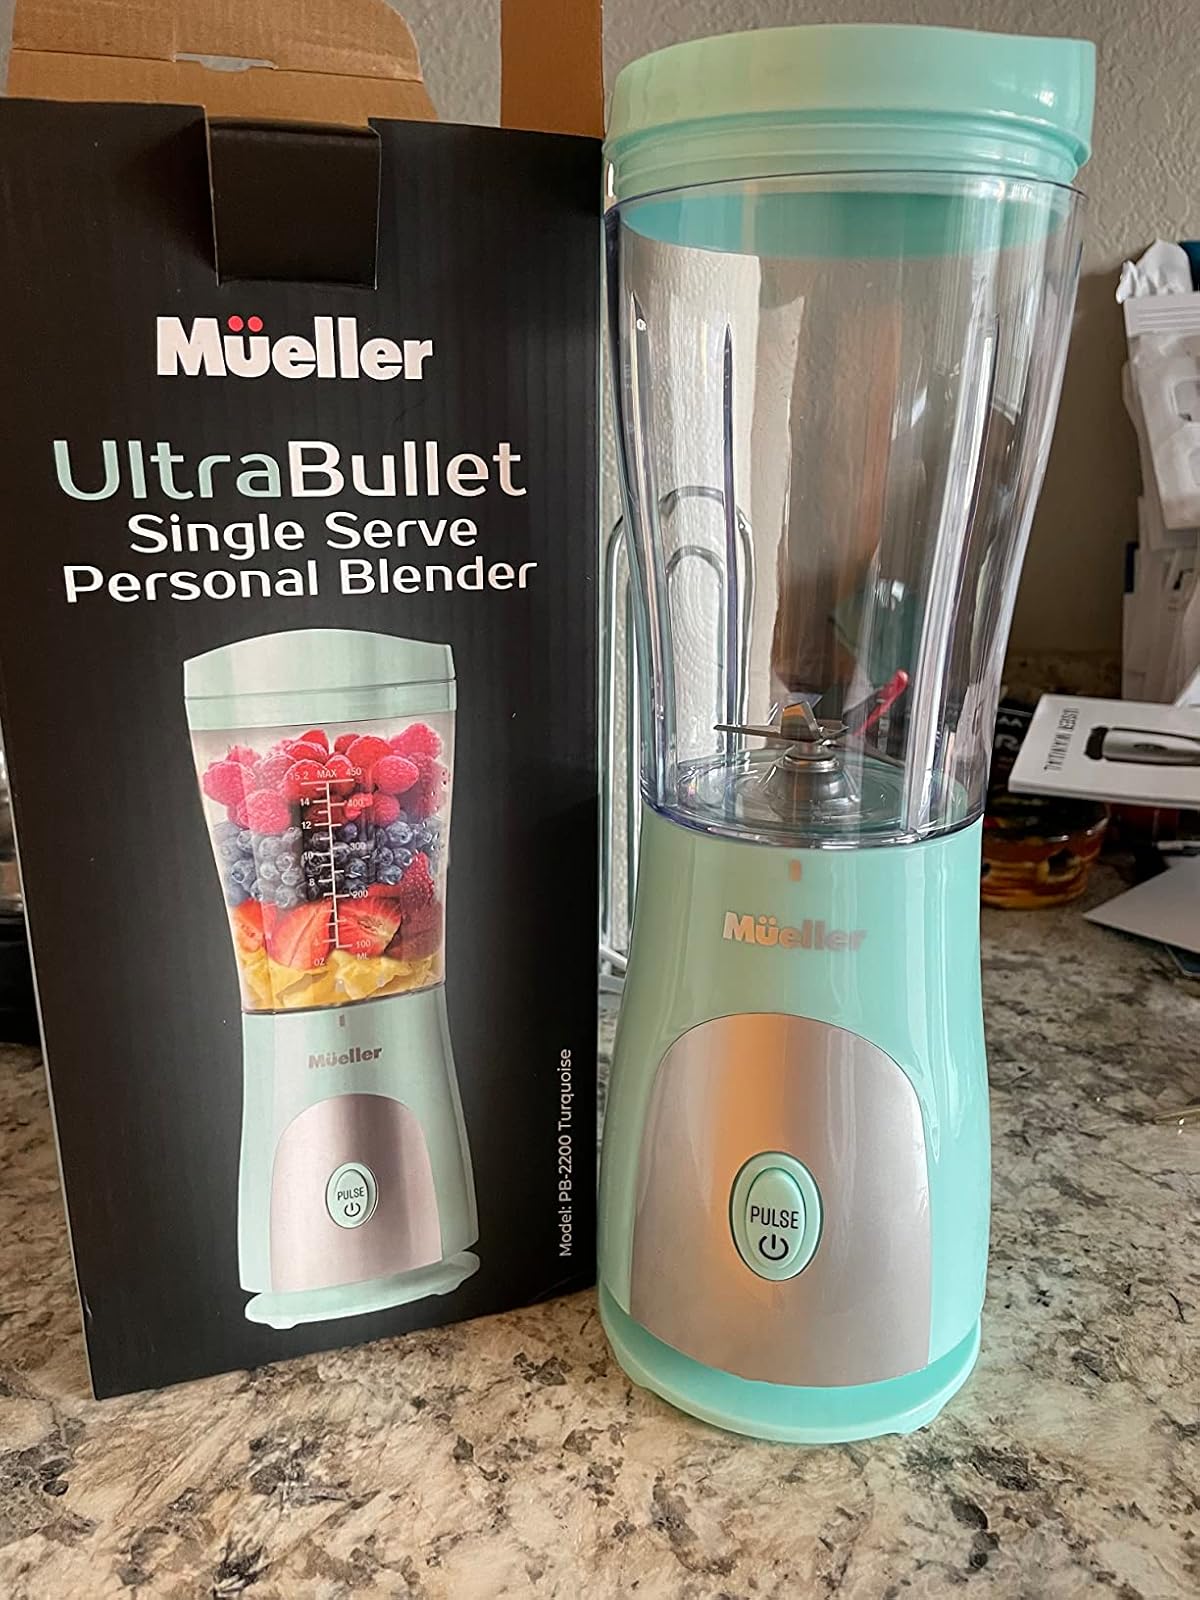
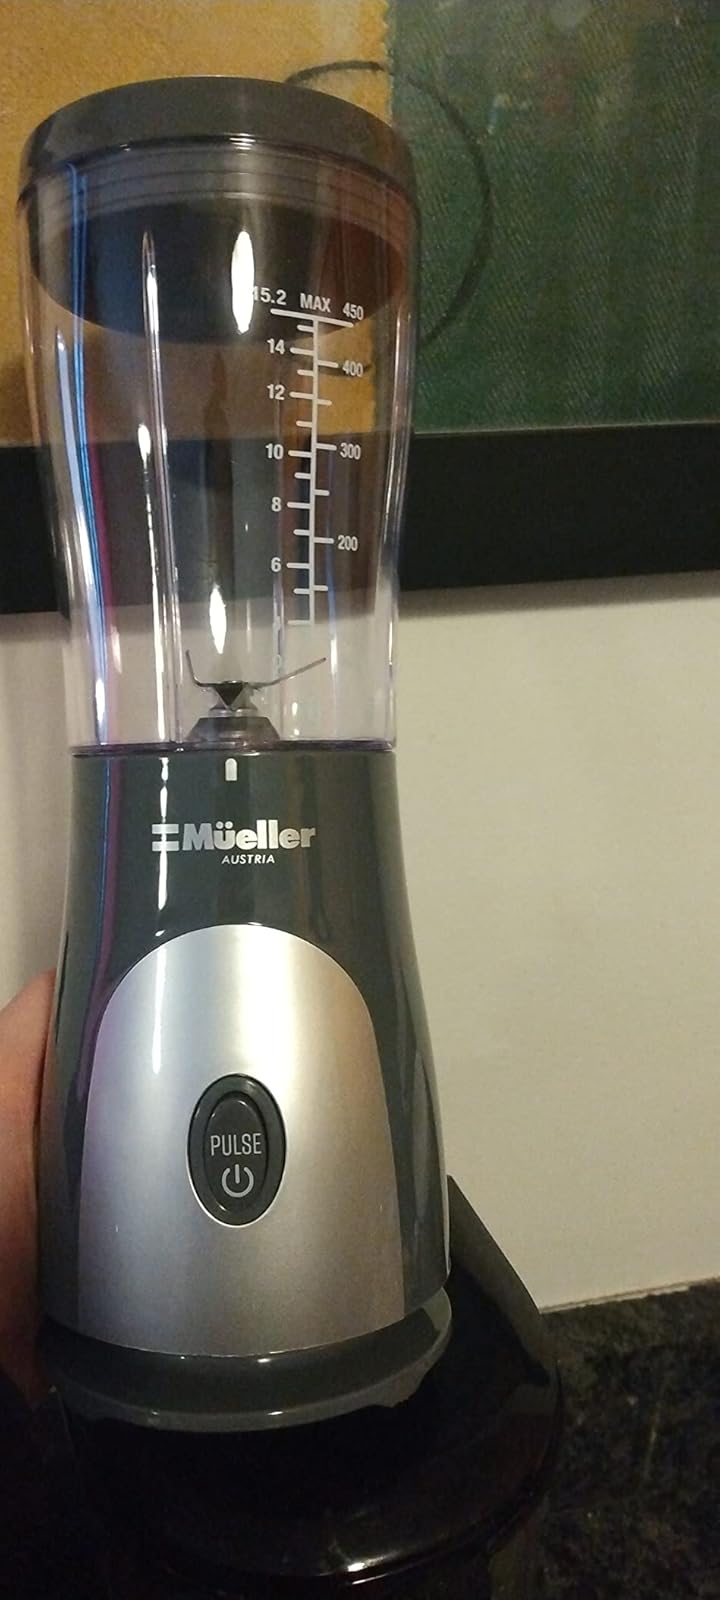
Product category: items_blender
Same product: no